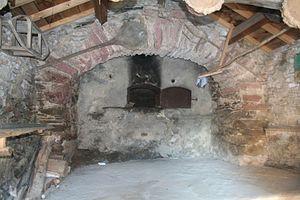
Barre (Tarn) - four banal de Gos.